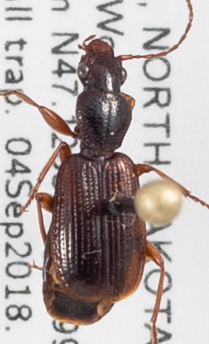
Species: Cymindis neglecta
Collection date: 2018-09-04
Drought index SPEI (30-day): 0.33
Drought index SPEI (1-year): -0.048
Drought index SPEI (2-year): -0.46